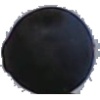
Label: blue_grape